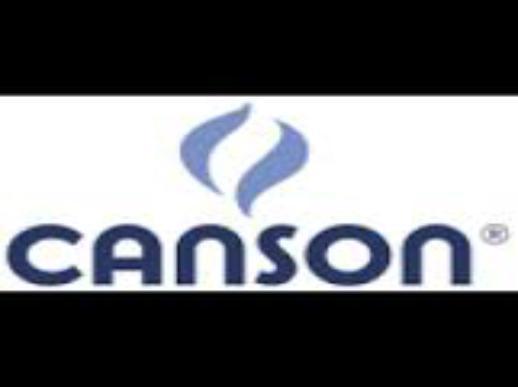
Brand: Canson
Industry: Necessities